Bondage positions and methods

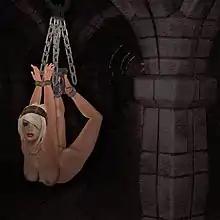
Fetish art showing horizontal suspension, face down.

A form of predicament bondage is to tie one foot of the subject to the opposite thigh or another body part so they have to concentrate on not causing more pain. Their arms are raised to the point where they have to stand on their toes. To relieve pain in their foot they must lower their body and cause more pain in their shoulders. To relieve pain in their shoulders they must stand on tip-toes and cause more pain in their foot and leg. Another variation is to tie the subject's foot to a body part of another subject so they can relieve their own pain but increase it for the other subject.